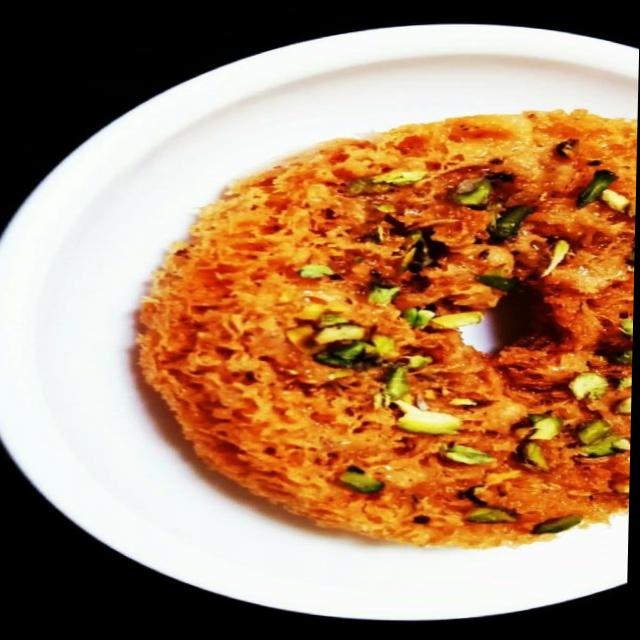
Dish: ghevar